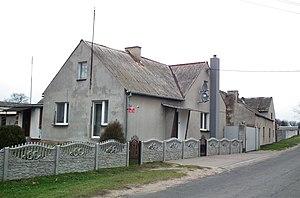
Kakulin est un village polonais de la gmina de Skoki dans la powiat de Wągrowiec de la voïvodie de Grande-Pologne dans le centre-ouest de la Pologne.